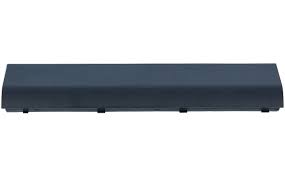
Waste category: battery